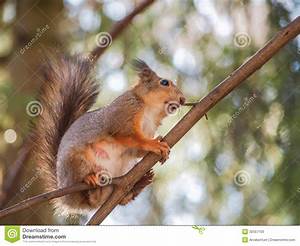
Label: scoiattolo